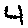
Label: 4